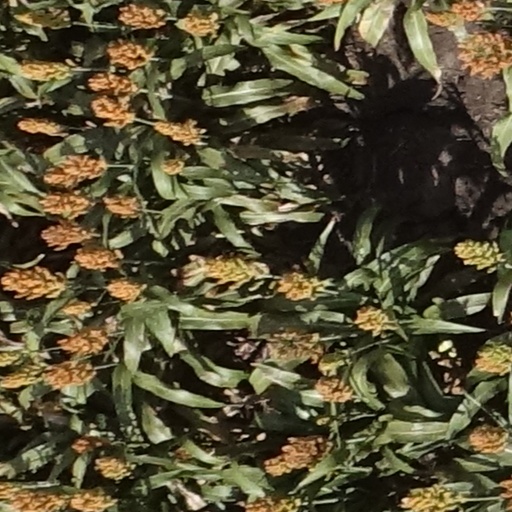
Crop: sorghum